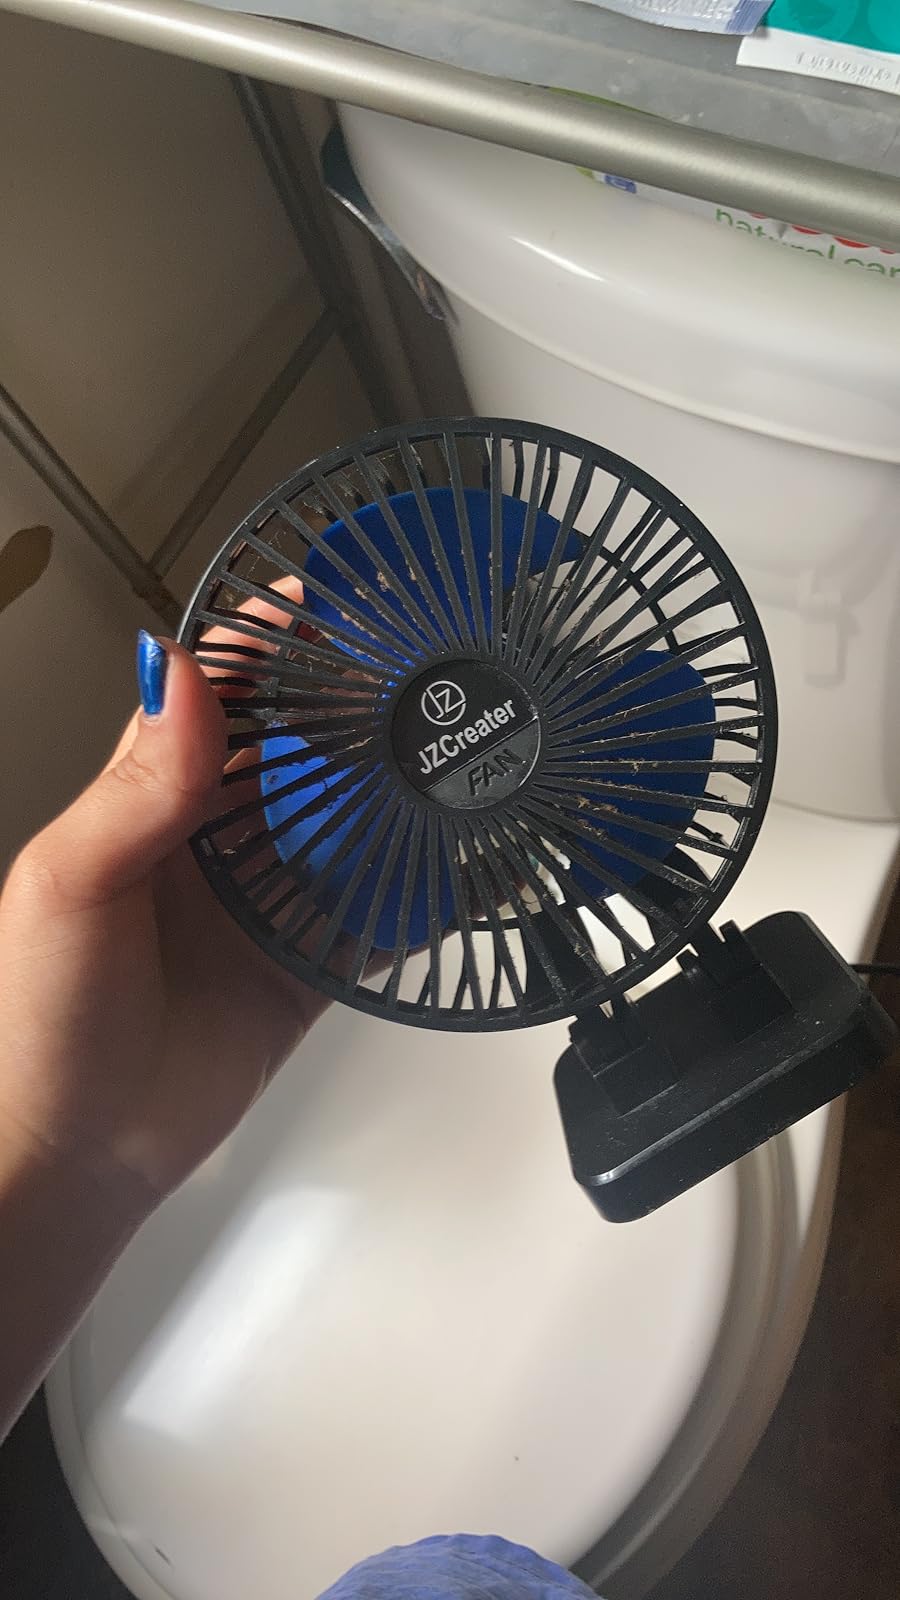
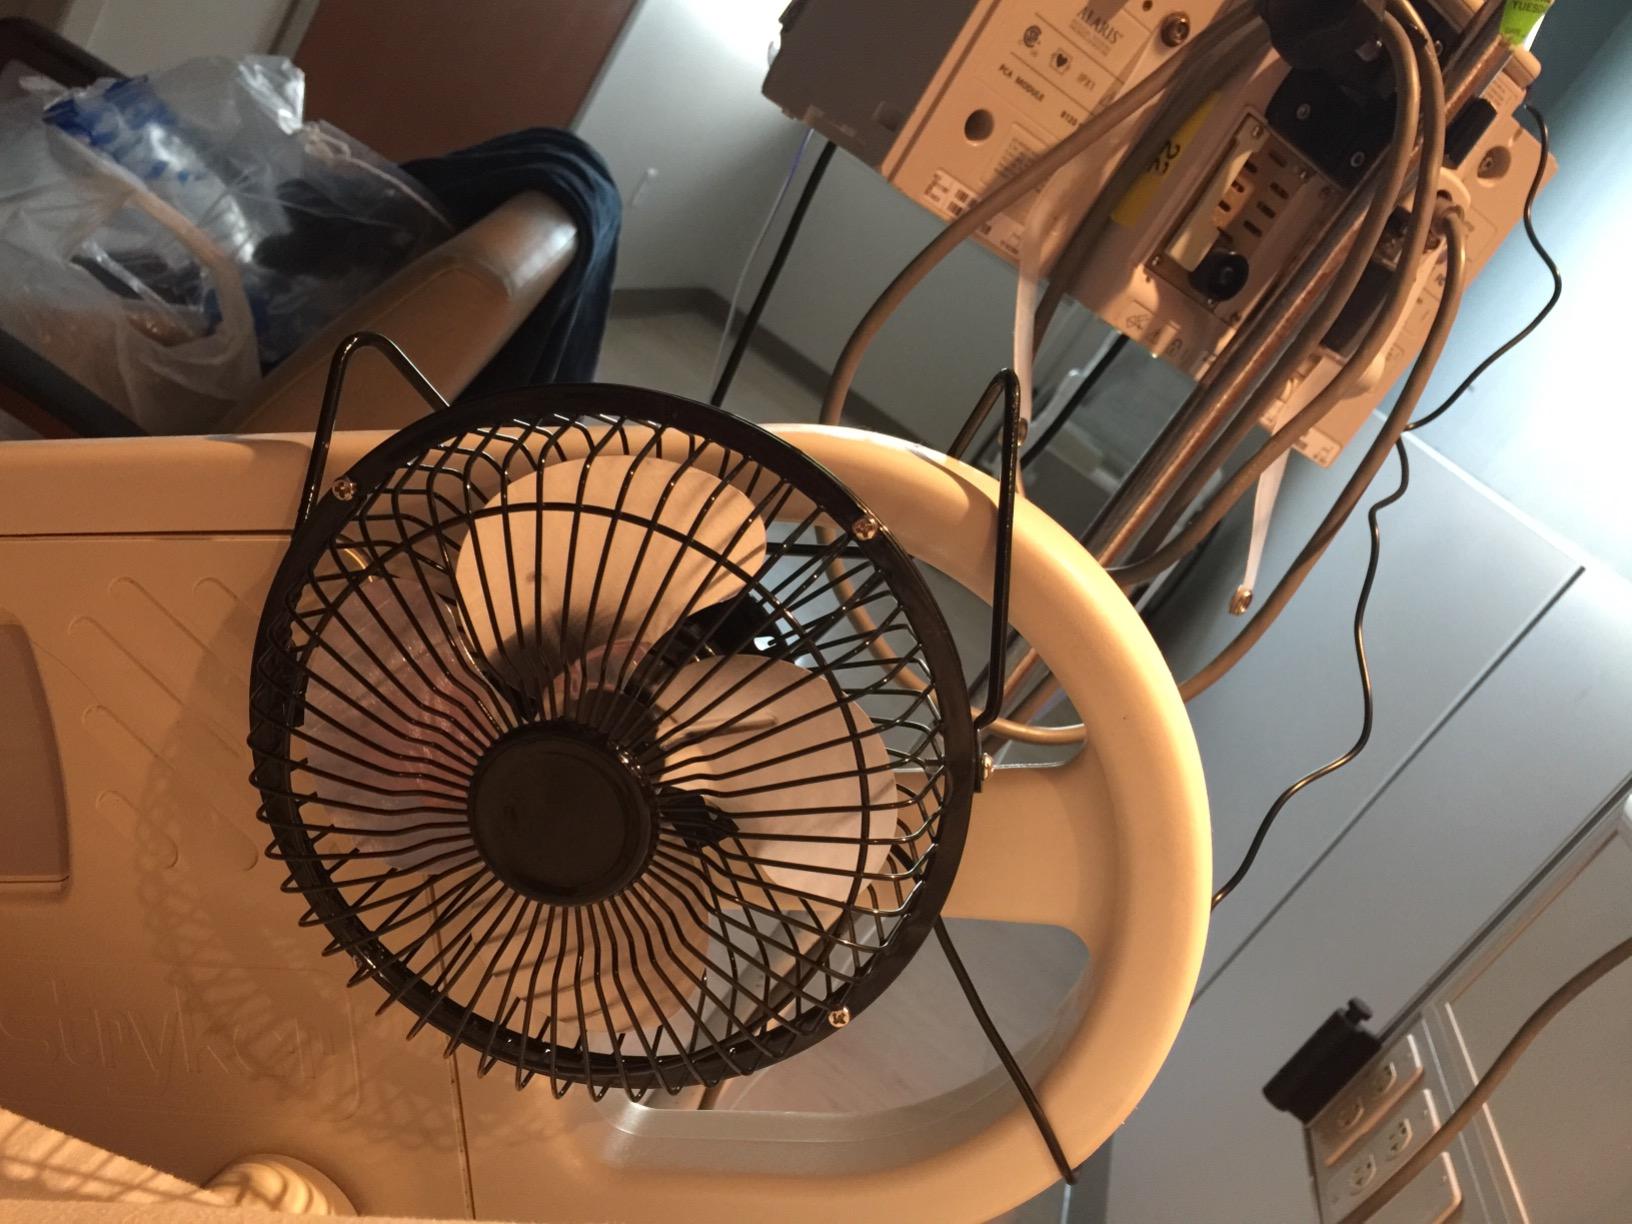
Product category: fan
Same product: no